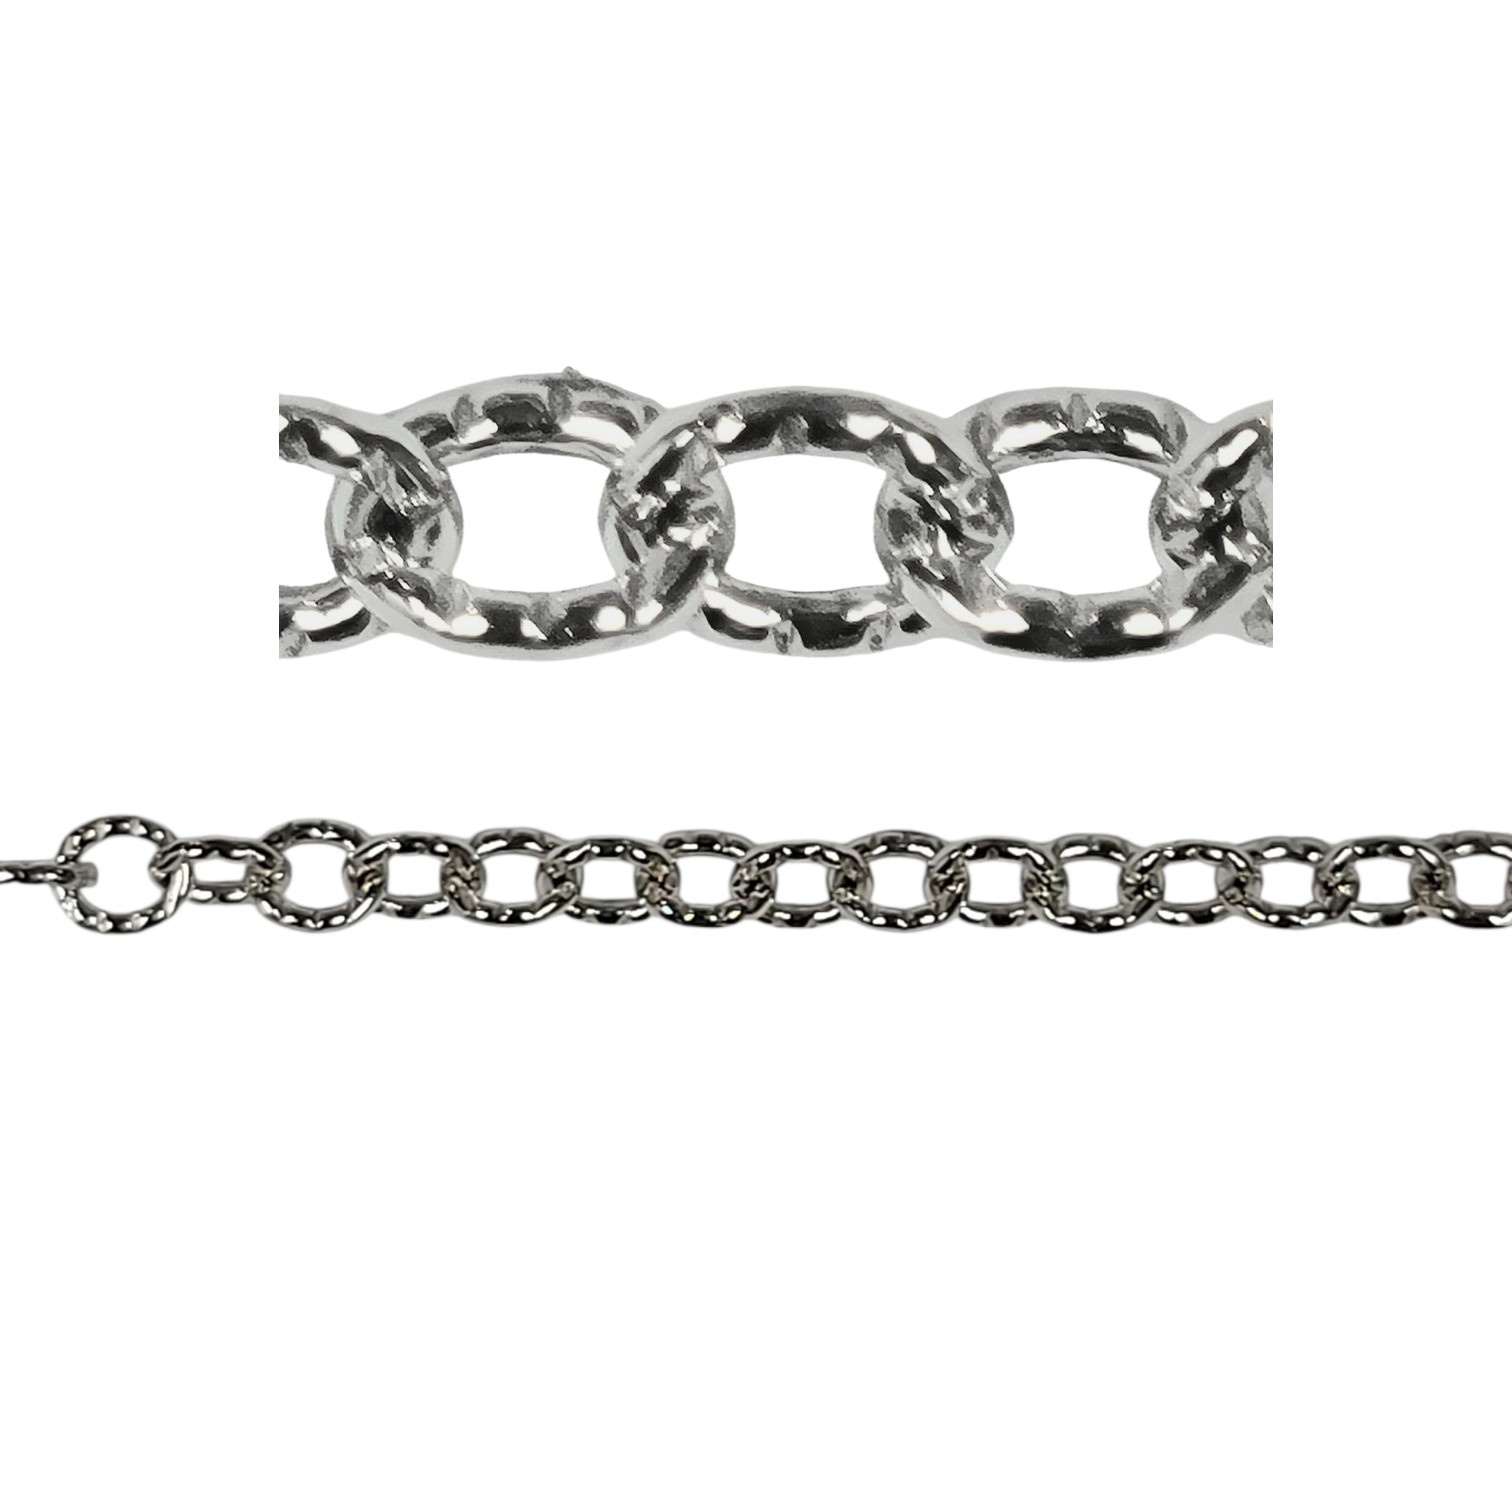
SS Antique Patterned Cable Chain
Quality: .925 Sterling Silver Plating: Rhodium Size: 3.1mm x 3.8mm Style: Oval Cable with Pattern Quantity: Sold by the foot (12 inches) Origin: USA
Brand: Modes Jewelry
Category: Arts & Entertainment > Hobbies & Creative Arts > Arts & Crafts > Art & Crafting Materials > Crafting Fibers > Jewelry & Beading Cord > Chain Rolls